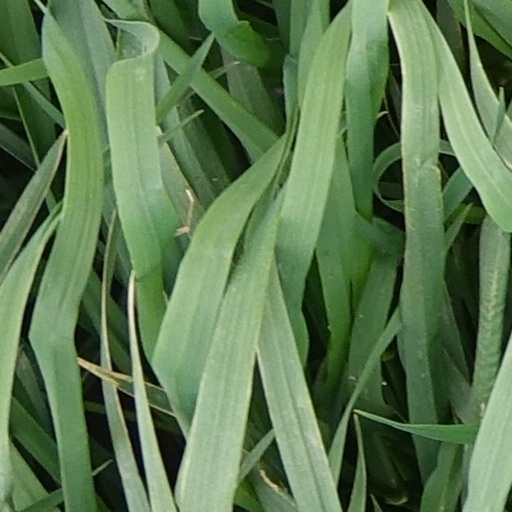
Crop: wheat